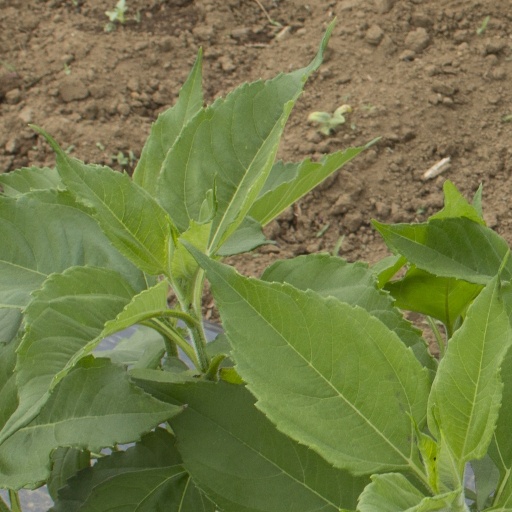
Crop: Jerusalem artichoke